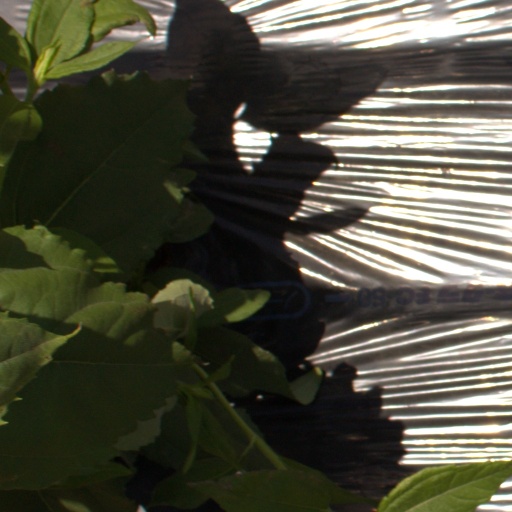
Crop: Jerusalem artichoke